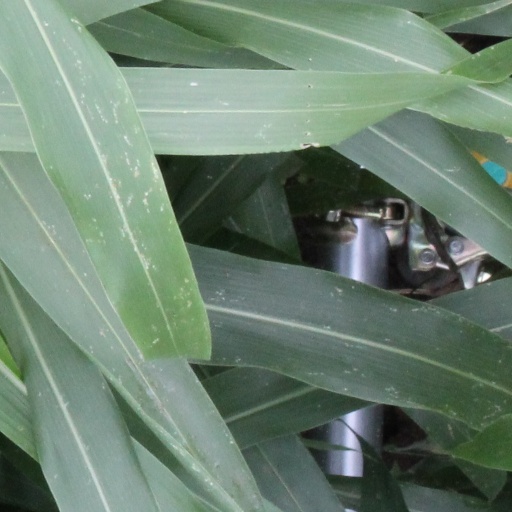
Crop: sorghum